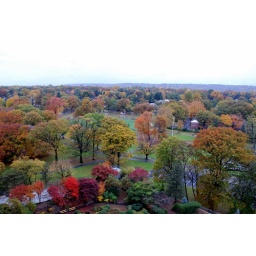
View from the 14th floor bedroom window. You can sometimes beauty in your own backyard!